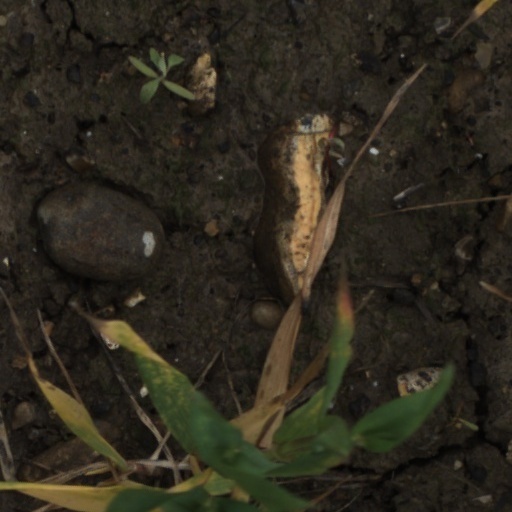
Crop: wheat